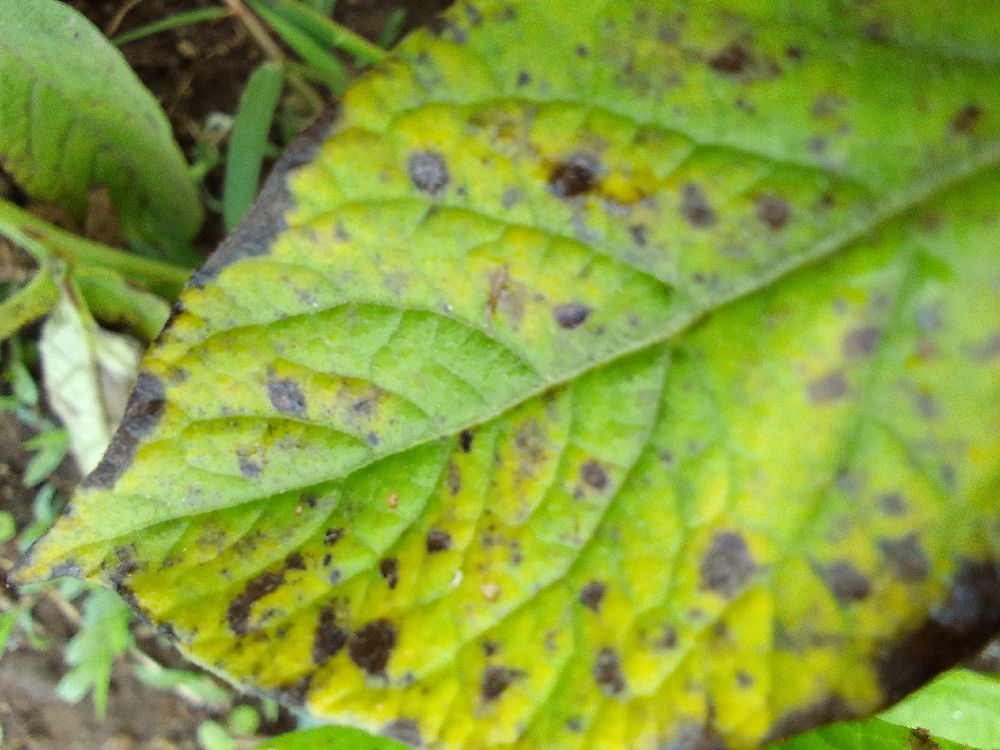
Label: Early blight